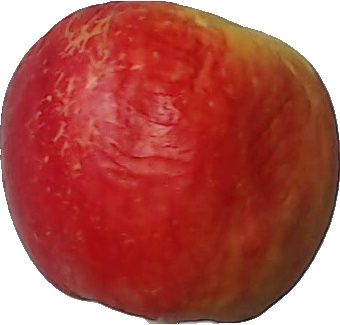
Label: apple_red_yellow_1